The Bleeding Horse

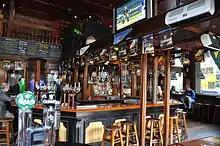
Interior

At the time in which the events that we have undertaken to record took place, there stood at the southern extremity of the city, near the point at which Camden Street now terminates, a small, old-fashioned building, something between an ale-house and an inn. It occupied the roadside by no means unpicturesquely; one gable jutted into the road, with a projecting window, which stood out from the building like a glass box held together by a massive frame of wood; and commanded by this projecting gable, and a few yards in retreat, but facing the road, was the inn door, over which hung